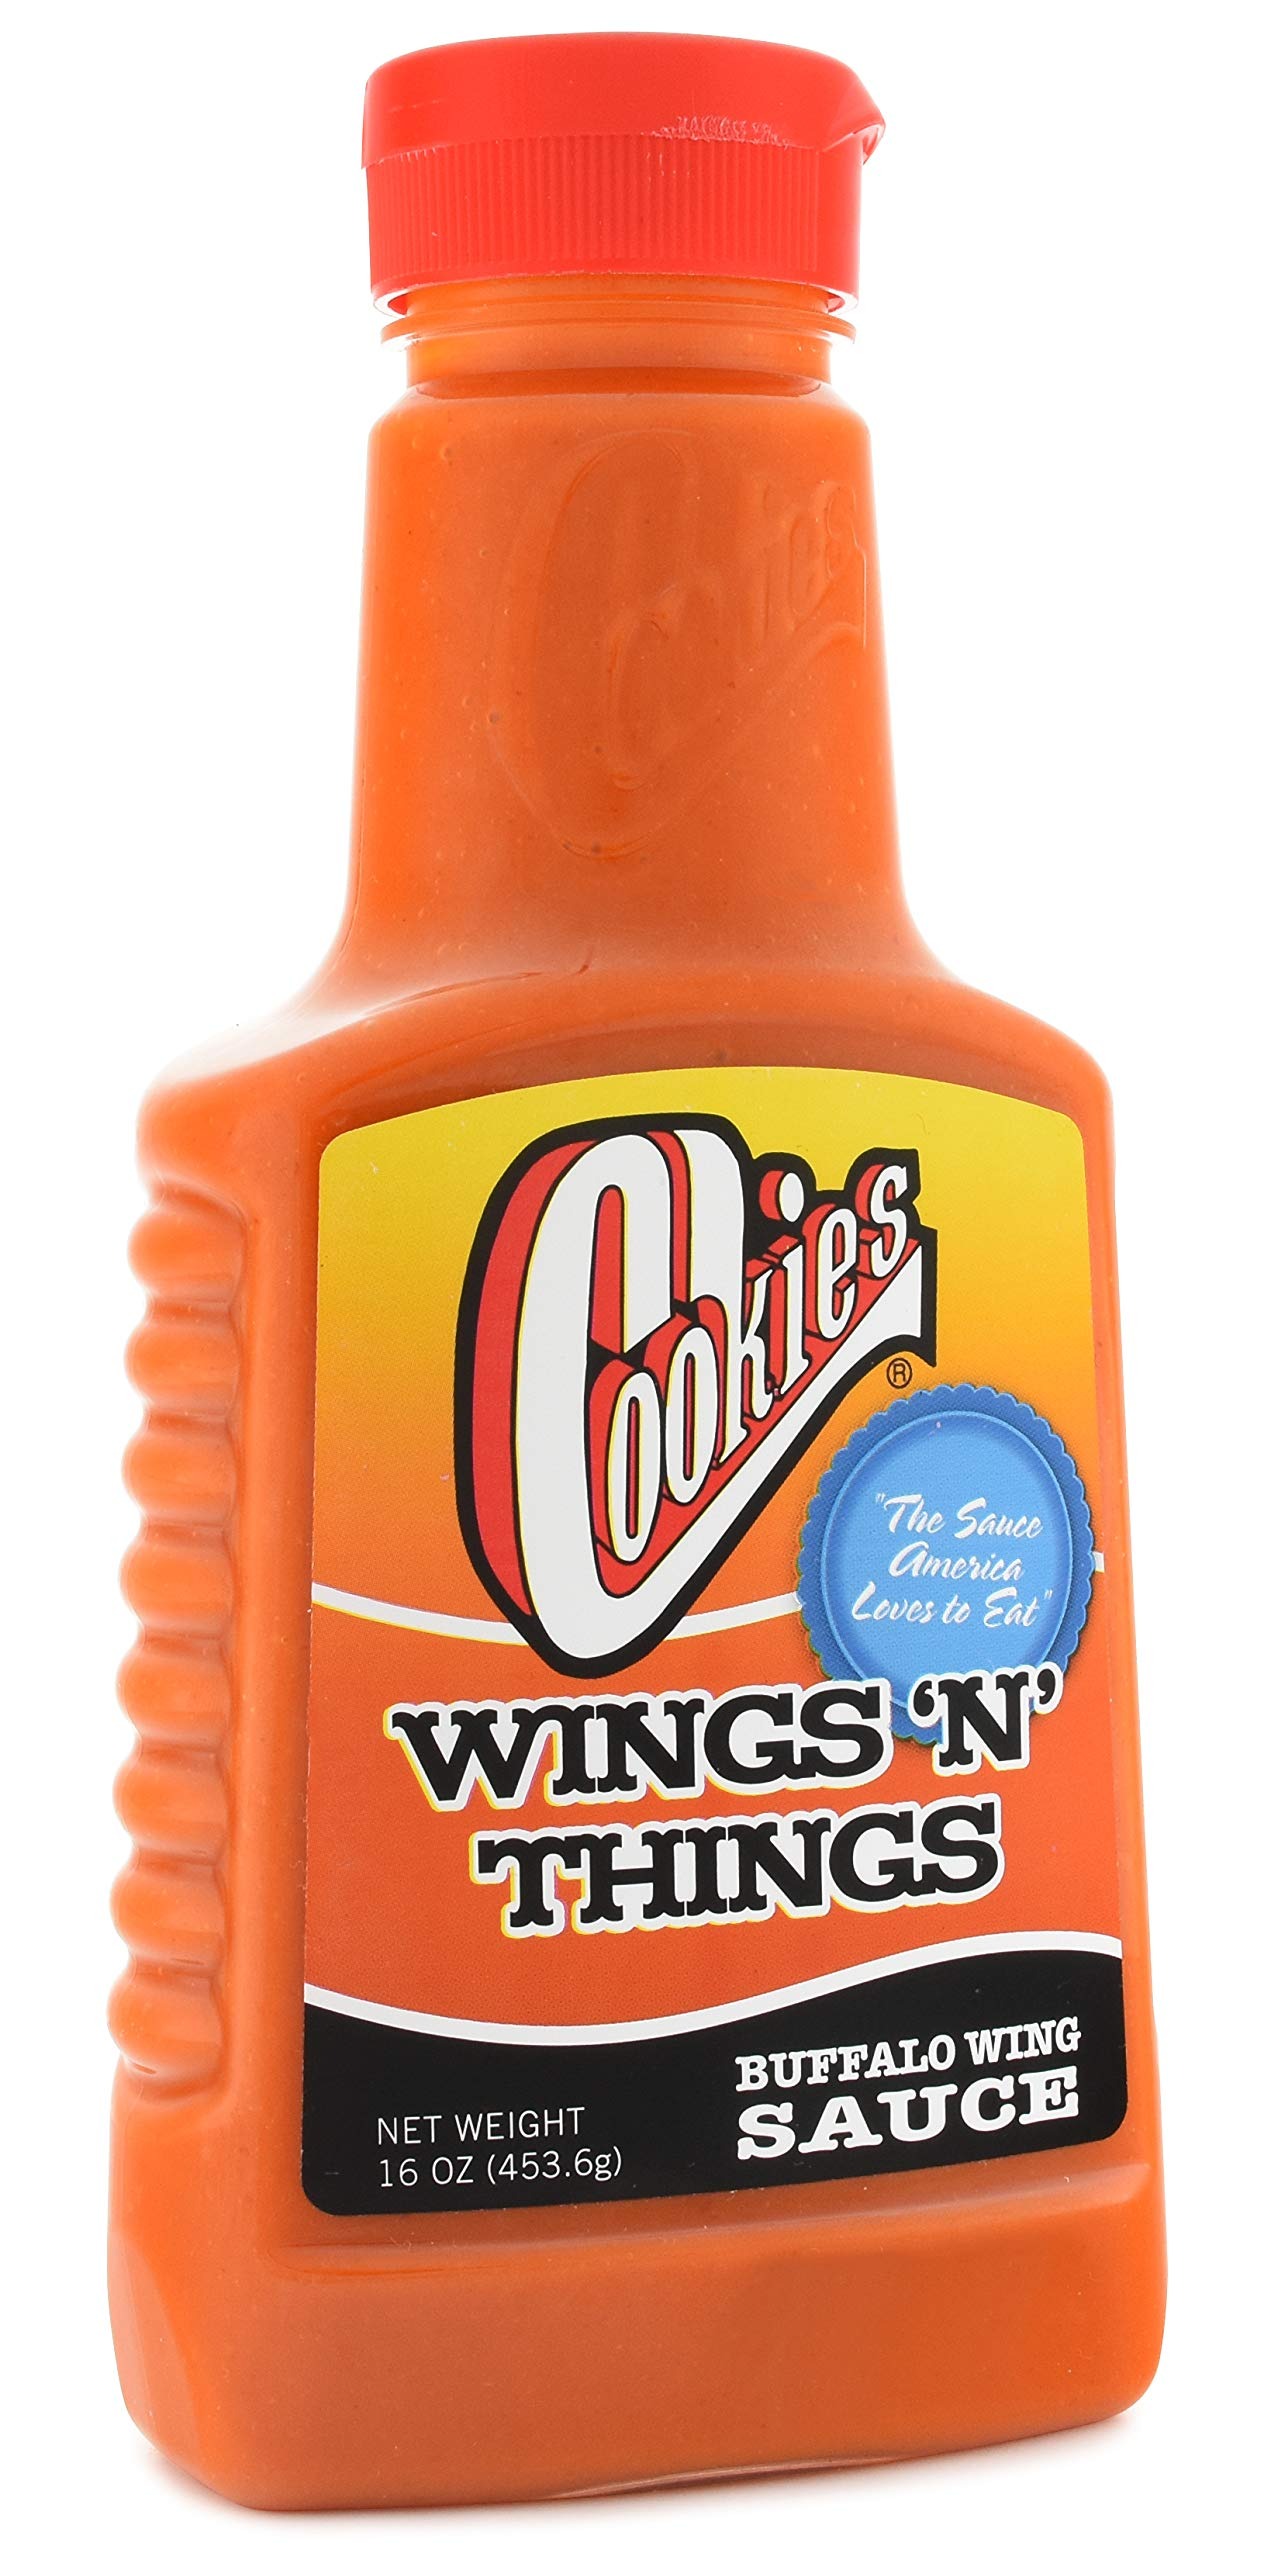
Item Name: Cookies Wings N Things Buffalo Wing Sauce, 16 Ounce
Bullet Point 1: AWESOME ON WINGS: a delicious blend of ingredients; cayenne pepper juice, vinegar & butter crystals
Bullet Point 2: JUST THE RIGHT AMOUNT OF HEAT: versatile buffalo sauce with a delicious flavor profile & medium heat
Bullet Point 3: GLUTEN FREE: our sauce is gluten free with no high fructose corn syrup, MSG or fish allergens
Bullet Point 4: AWARD WINNING: our sauces have taken home top honors at America's most prestigious BBQ competitions
Bullet Point 5: MADE IN IOWA: family owned & operated, Cookies sauces are handcrafted with high quality ingredients
Product Description: A unique blend of cayenne pepper juice and vinegar with butter crystals blended in to make the perfect sauce for your chicken wings. But don't stop there! Use it to heat up a variety of chicken dishes and party dips, or use your imagination and create your own Wings-n-Things recipe. For over forty years, Cookies Food Products has been home to some of America’s most-loved sauces and seasonings. Born and raised in the Heartland, each of award-winning products are made with wholesome, high quality ingredients that make all of your favorite foods taste better. Remember, Smart Cookies Use Cookies!
Value: 16.0
Unit: Ounce

Price: 2.98